Sueco

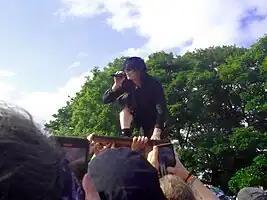
Sueco performing in 2023

William Henry Victor Schultz (born January 28, 1997), better known by his stage name Sueco or SuecoTheChild, is an American rapper and singer-songwriter from Los Angeles. He first became known for his 2019 single "Fast", which received platinum certification by the Recording Industry Association of America (RIAA) in July 2022 after going viral on TikTok. His 2021 song "Paralyzed" marked his first entry on both the "Billboard" Hot 100 and Global 200, also receiving gold certification by the RIAA.